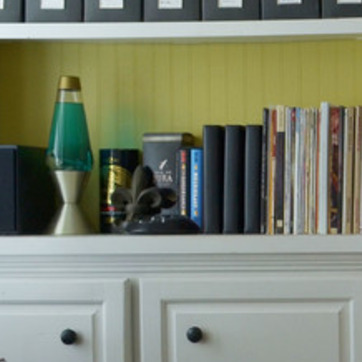
Material: paper